Bertram House

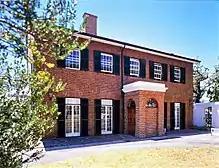
The Bertram House.

The Bertram House, located on Hiddingh Campus, of the University of Cape Town on Government Avenue, in Gardens, is the only surviving unpainted red brick two-story house left from early Georgian architecture in the city. The house has a special place in the history of the South African architecture. In 1962, it was declared a national monument, and today remains a provincial heritage site in accordance with the National Heritage Resources Act (25/1999).